Dummy load

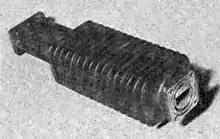
Microwave dummy load designed to attach to waveguide.

In radio this device is also known as a dummy antenna or a radio frequency termination. It is a device, usually a resistor, used in place of an antenna to aid in testing a radio transmitter. It is substituted for the antenna while one adjusts the transmitter, so that no radio waves are radiated so that the transmitter does not interfere with other radio transmitters during the adjustments.